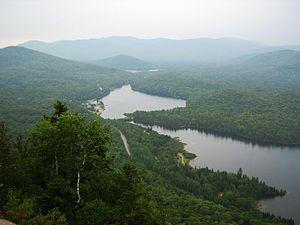
Lac Monroe dans le Parc national du Mont-Tremblant
Le parc national du Mont-Tremblant est un parc national du Québec situé au nord de Mont-Tremblant, de Saint-Donat, et de Saint-Côme dans les régions administratives de Laurentides et de Lanaudière, au Québec, au Canada.